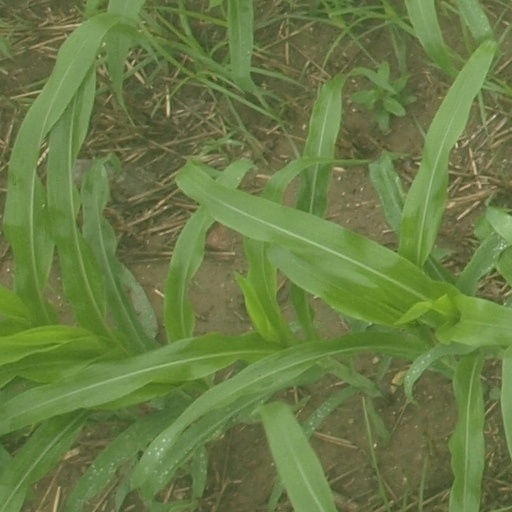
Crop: maize; corn